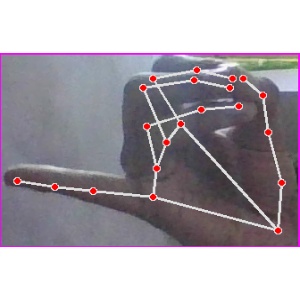
अक्षर: च